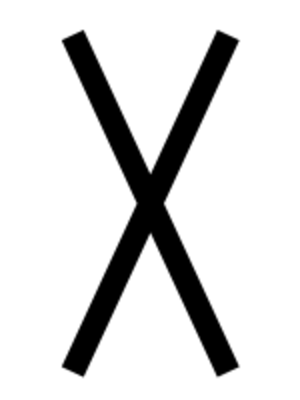
Zero no tsukaima est une série de light novel écrite par Noboru Yamaguchi et illustrée par Eiji Usatsuka, mêlant un univers d'heroïc-fantasy à un fond comique. Elle est publiée par Media Factory depuis juin 2004. À la suite du décès de l'auteur en avril 2013, la série est restée inachevée avec 20 tomes publiés sur les 22 prévus. Toutefois, en utilisant les notes laissées par Yamaguchi, l'œuvre est finalement reprise par un autre auteur à partir de juin 2015 pour être proposée en intégralité. L'histoire présente plusieurs personnages de la classe de deuxième année d'une académie de magie dans un monde magique avec les personnages principaux que sont la mage incompétente Louise et son familier venant de la Terre, Saito Hiraga.
L’alphabet runique ou futhark — terme formé à partir du nom de ses six premières lettres — est un alphabet qui fut utilisé pour l'écriture de langues germaniques par des peuples parlant ces langues, tels les Scandinaves, les Frisons, les Anglo-Saxons, etc. Il existe aussi des runes hongroises et des runes turques, deux systèmes indépendants.
Cette page décrit les personnages de fiction de la série de light novels Zero no tsukaima et de ses adaptations.